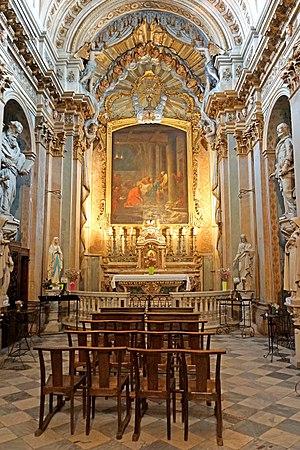
Grasse — prononcé [gʁas] — est une commune française provençale, située dans le département des Alpes-Maritimes en région Provence-Alpes-Côte d'Azur.